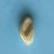
Maize quality: Good